Jirón Carabaya

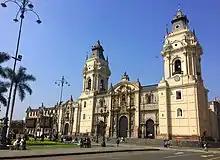
The Archbishop's Palace and the Cathedral in the street, seen from the Plaza Mayor

Carabaya Street, formerly Augusto Wiese Street, is a major street located at the "Damero de Pizarro", an area of the historic centre of Lima, Peru. The street starts at its intersection with the Jirón Áncash, and ends at Paseo de la República Avenue.